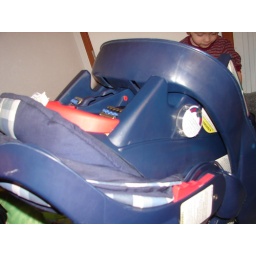
underneath car seat... red hook locked into base (handle is still shown)